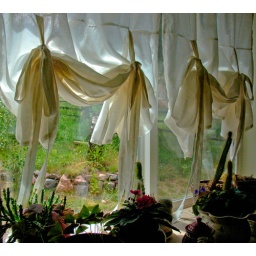
Shot taken by my wife out her kitchen window